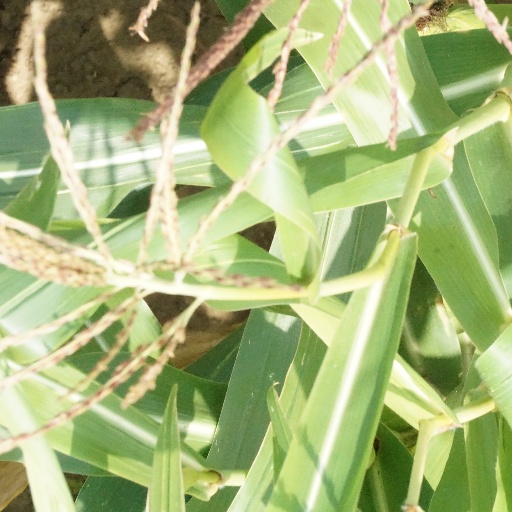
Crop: maize; corn